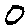
Label: 0